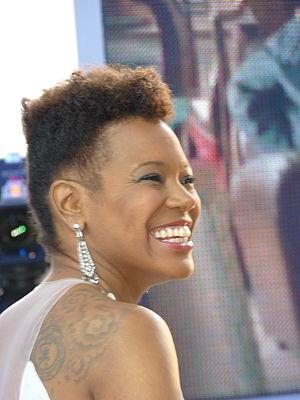
China Moses au Festival de Cannes 2012.
China, de son nom entier China Moses, est une chanteuse et animatrice de télévision américaine et francophone née le 9 janvier 1978 à Los Angeles en Californie.